Andriy Bobliakh

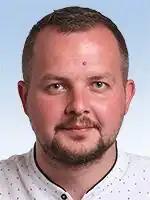
Official portrait, 2019

Andriy Rostyslavovych Bobliakh (born 5 March 1985) is a Ukrainian comedian and politician currently serving as a People's Deputy of Ukraine representing Ukraine's 145th electoral district as a member of Servant of the People since 2019.